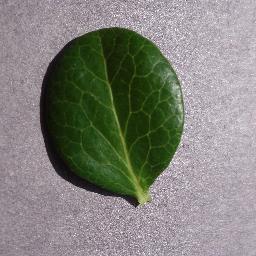
Label: Blueberry___healthy